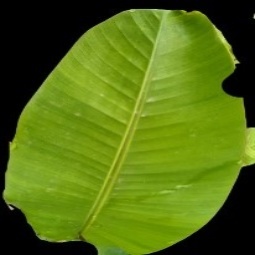
Label: Healthy